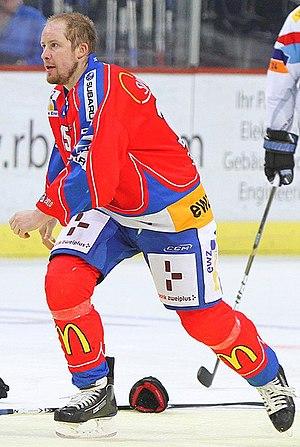
Le joueur des ZSC Lions Mathias Seger